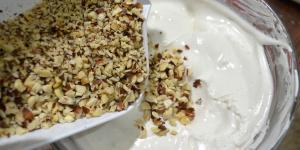
mousse de avellanas